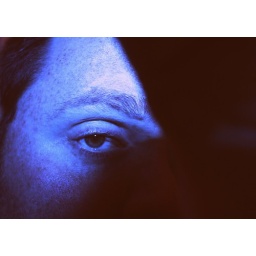
Color Series #2: Blue. Minimal post-processing done- a blue glass vase was placed over the flash to create the effect.